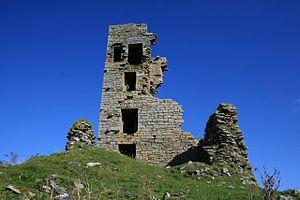
Liscannor est un village du comté de Clare en Irlande, dans la paroisse civile de Kilmacrehy.